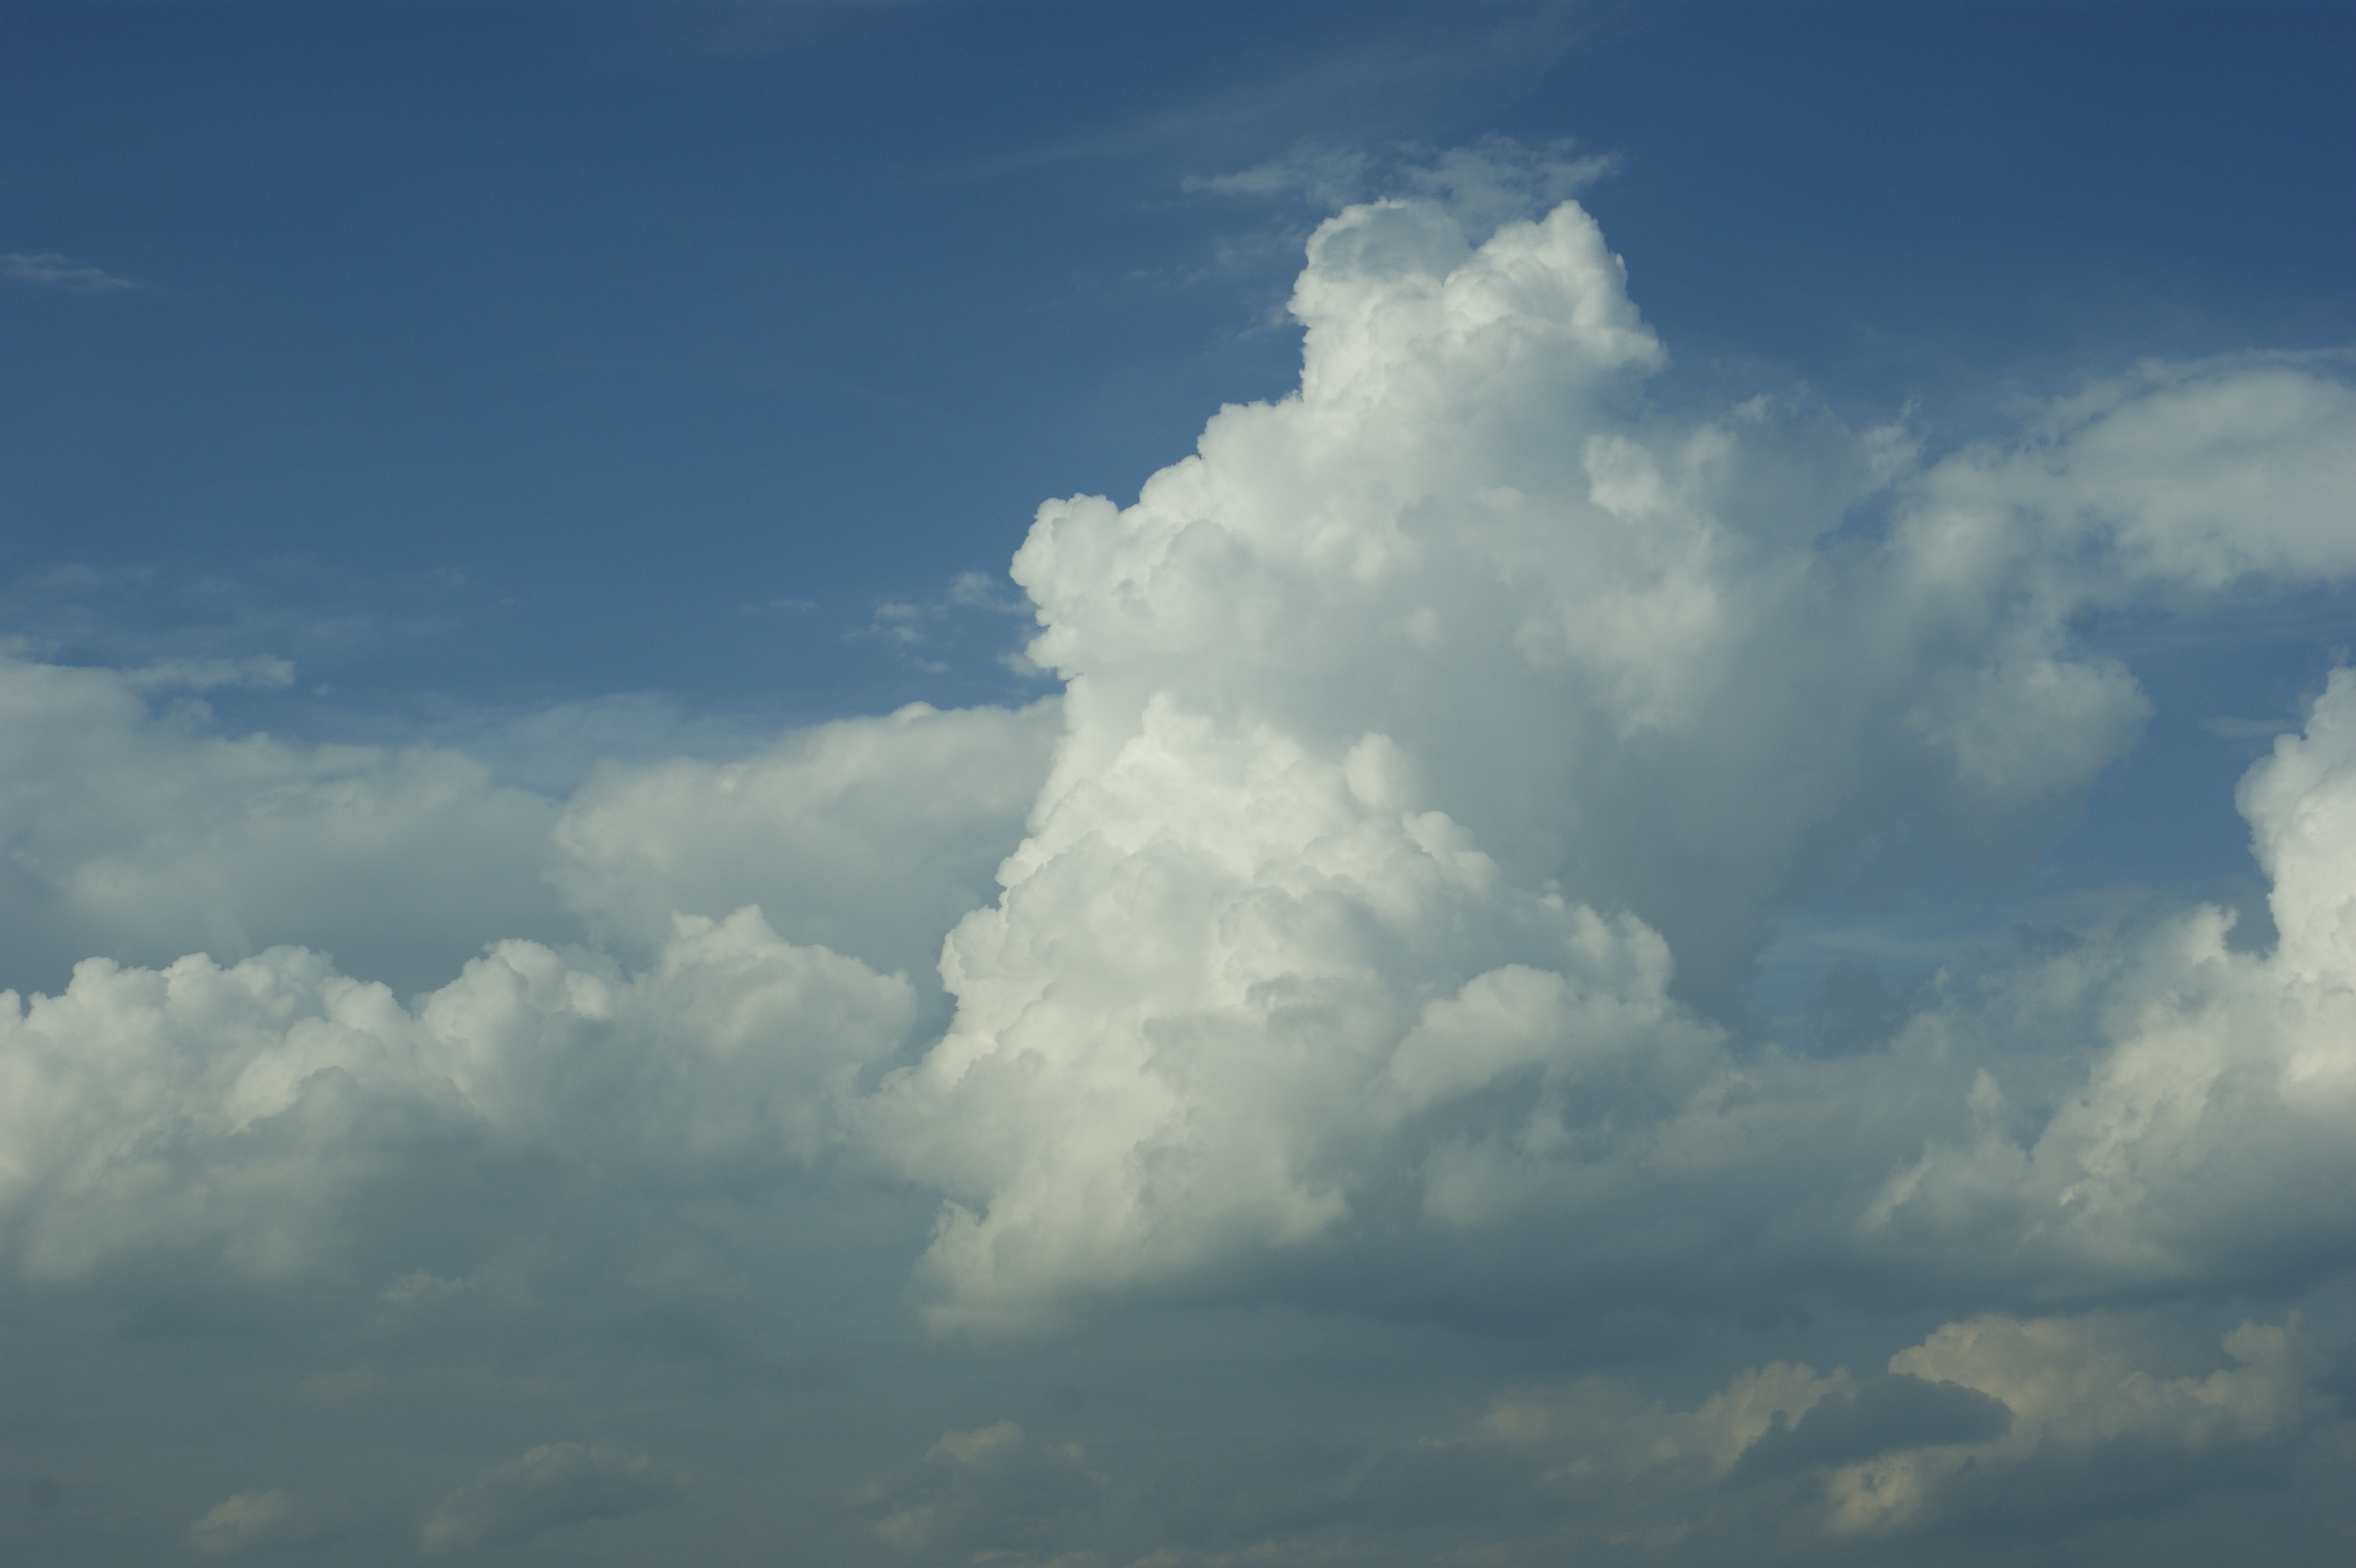
cloud, sky, sunlight, atmosphere, daytime, cumulus, blue, blue sky, clouds, misty, beautiful, beautiful clouds, meteorological phenomenon, atmosphere of earth